History of feminism

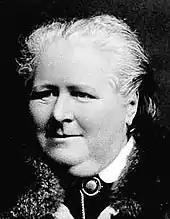
Frances Cobbe

Anna Wheeler was influenced by Saint Simonian socialists while working in France. She advocated for suffrage and attracted the attention of Benjamin Disraeli, the Conservative leader, as a dangerous radical on a par with Jeremy Bentham. She would later inspire early socialist and feminist advocate William Thompson, who wrote the first work published in English to advocate full equality of rights for women, the 1825 "Appeal of One Half of the Human Race".